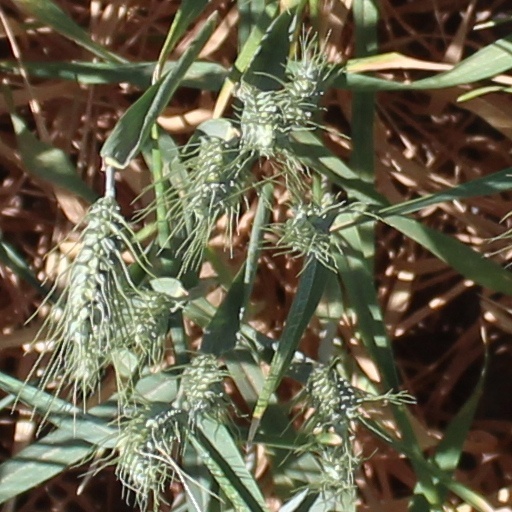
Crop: wheat